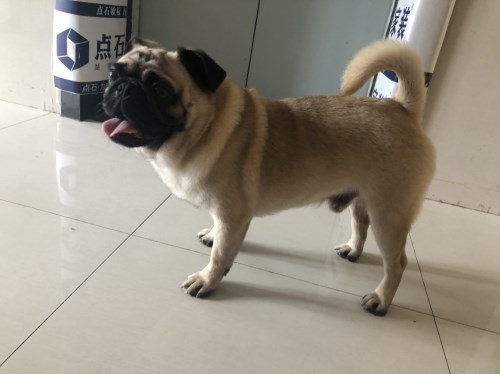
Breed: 798-n000130-pug